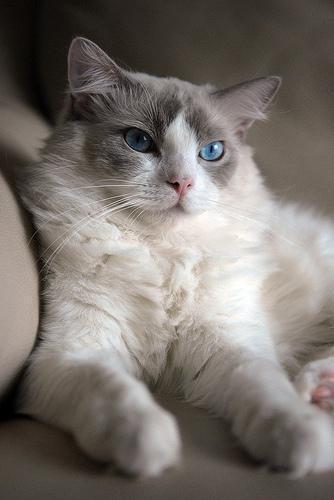
Ragdoll